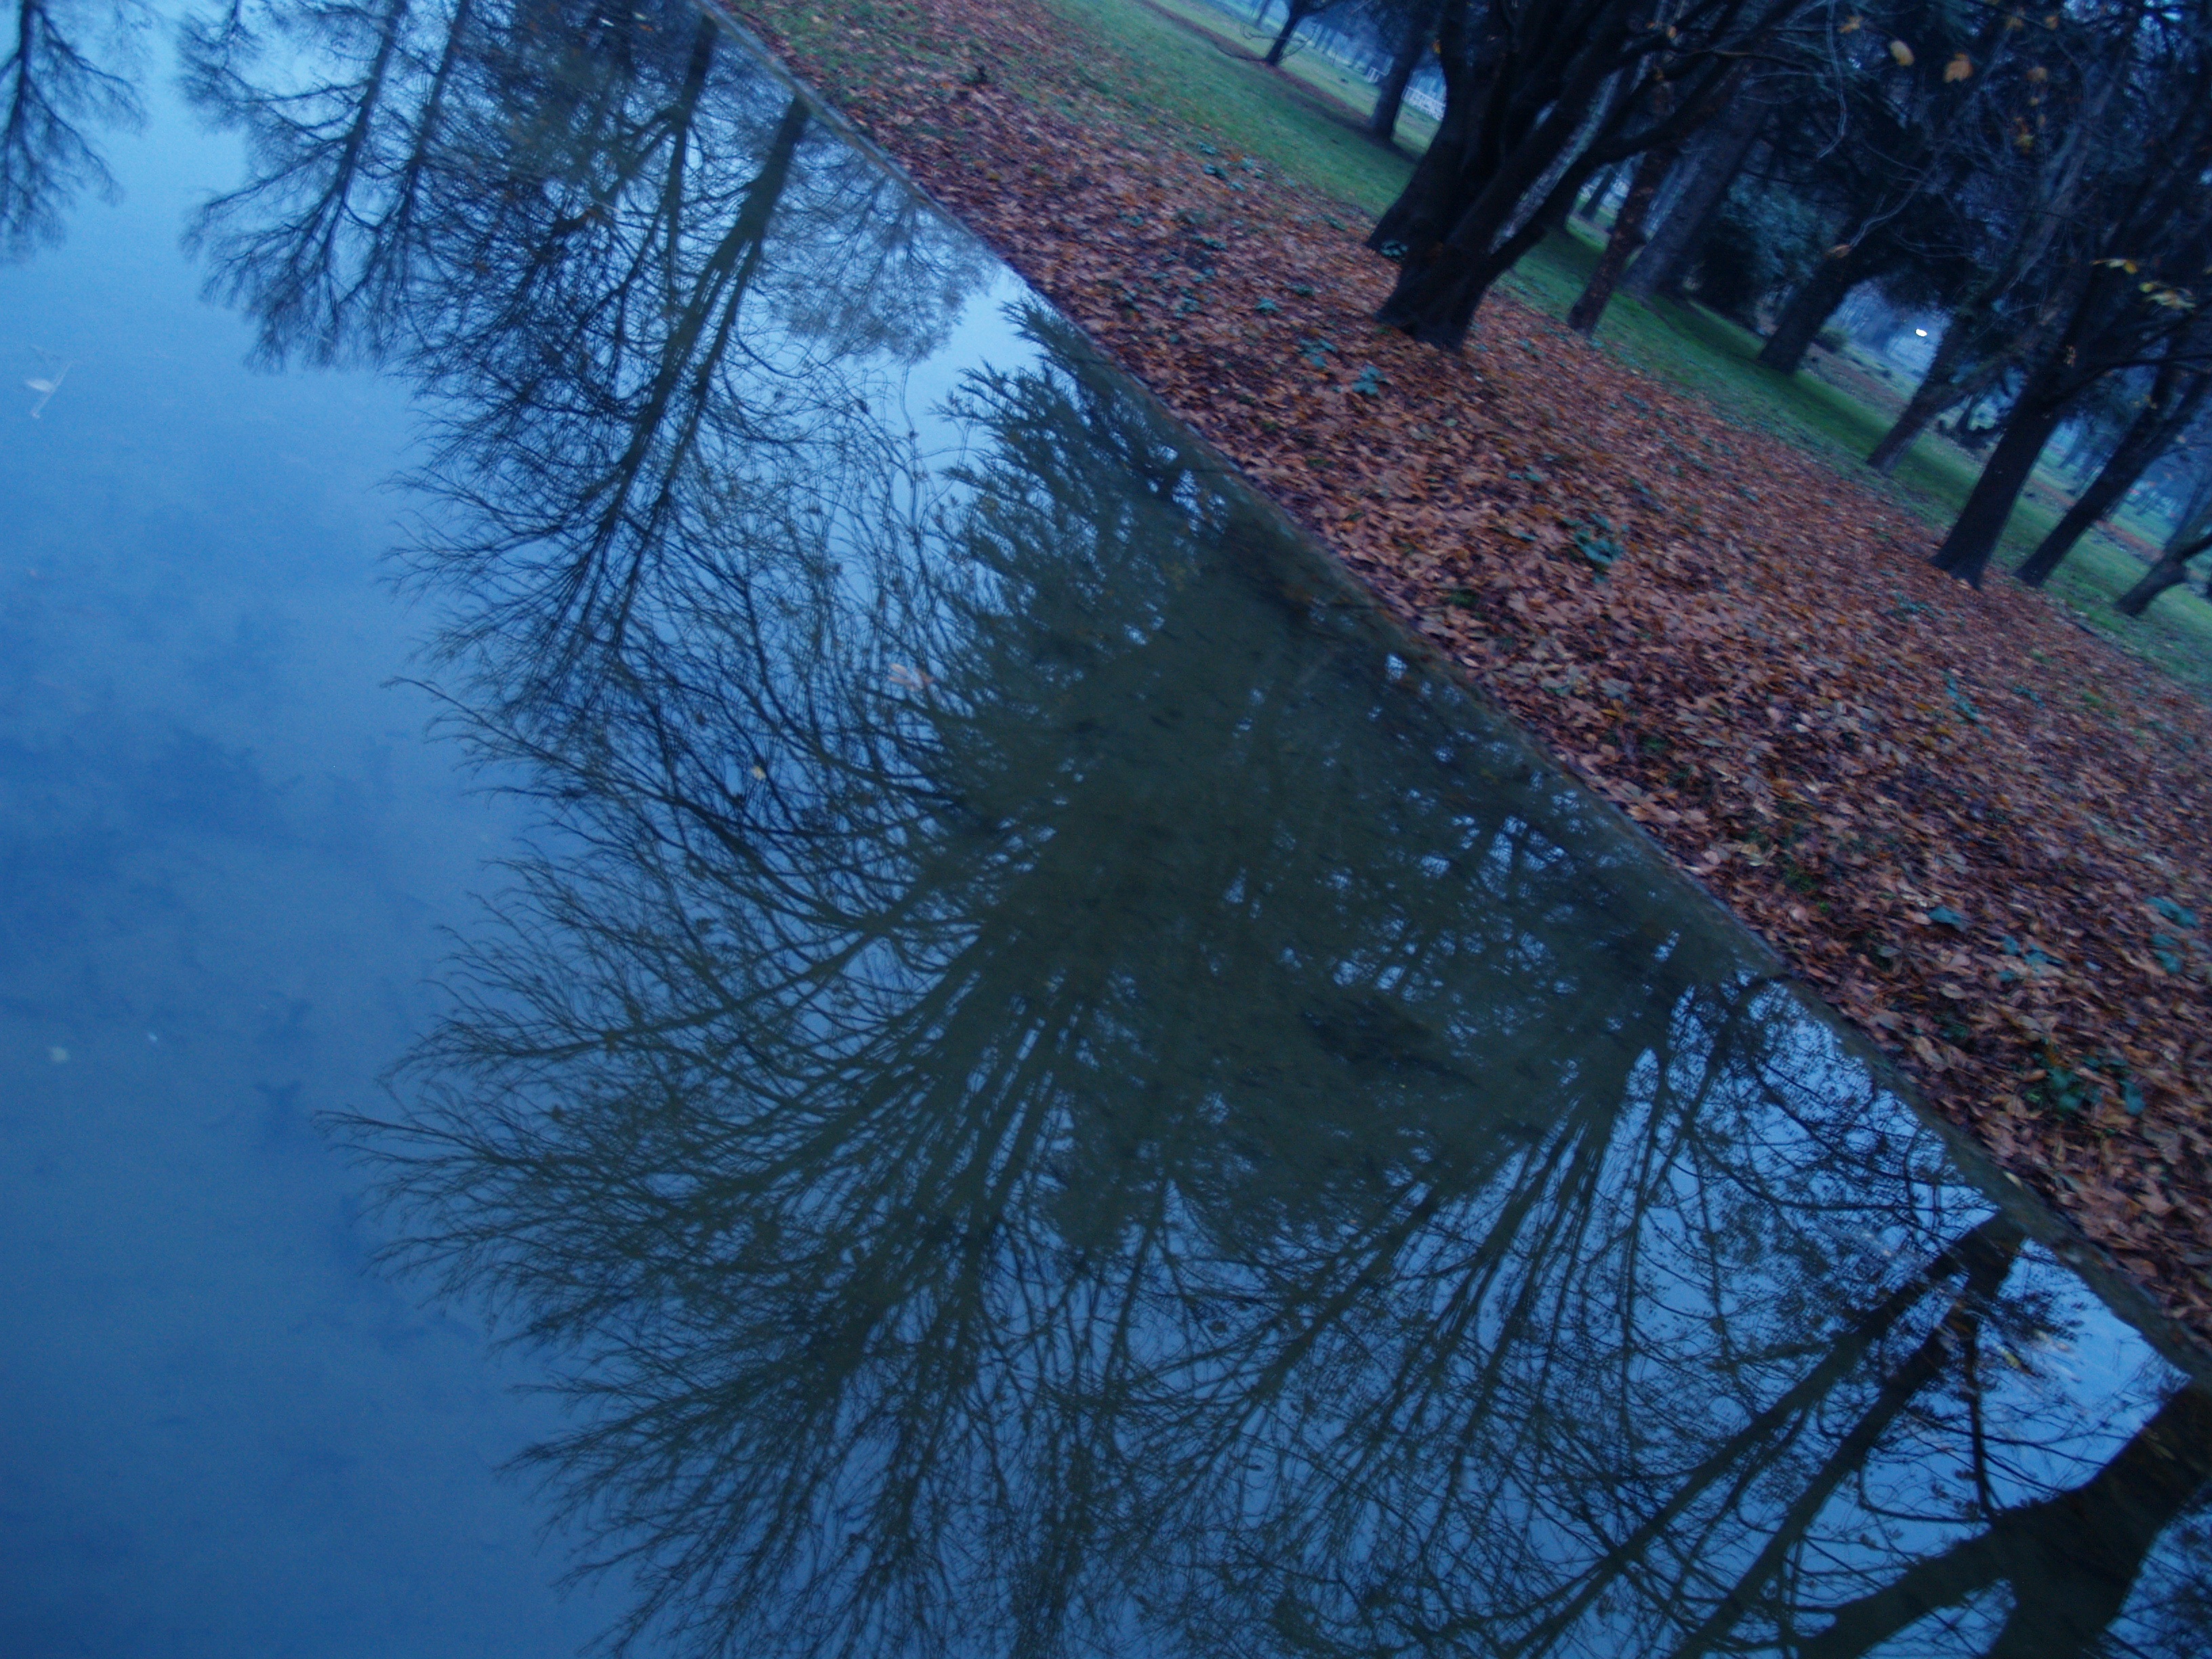
tree, water, nature, forest, grass, branch, snow, winter, plant, sky, sunlight, morning, leaf, frost, river, ice, evening, reflection, autumn, weather, blue, season, freezing, atmospheric phenomenon, woody plant